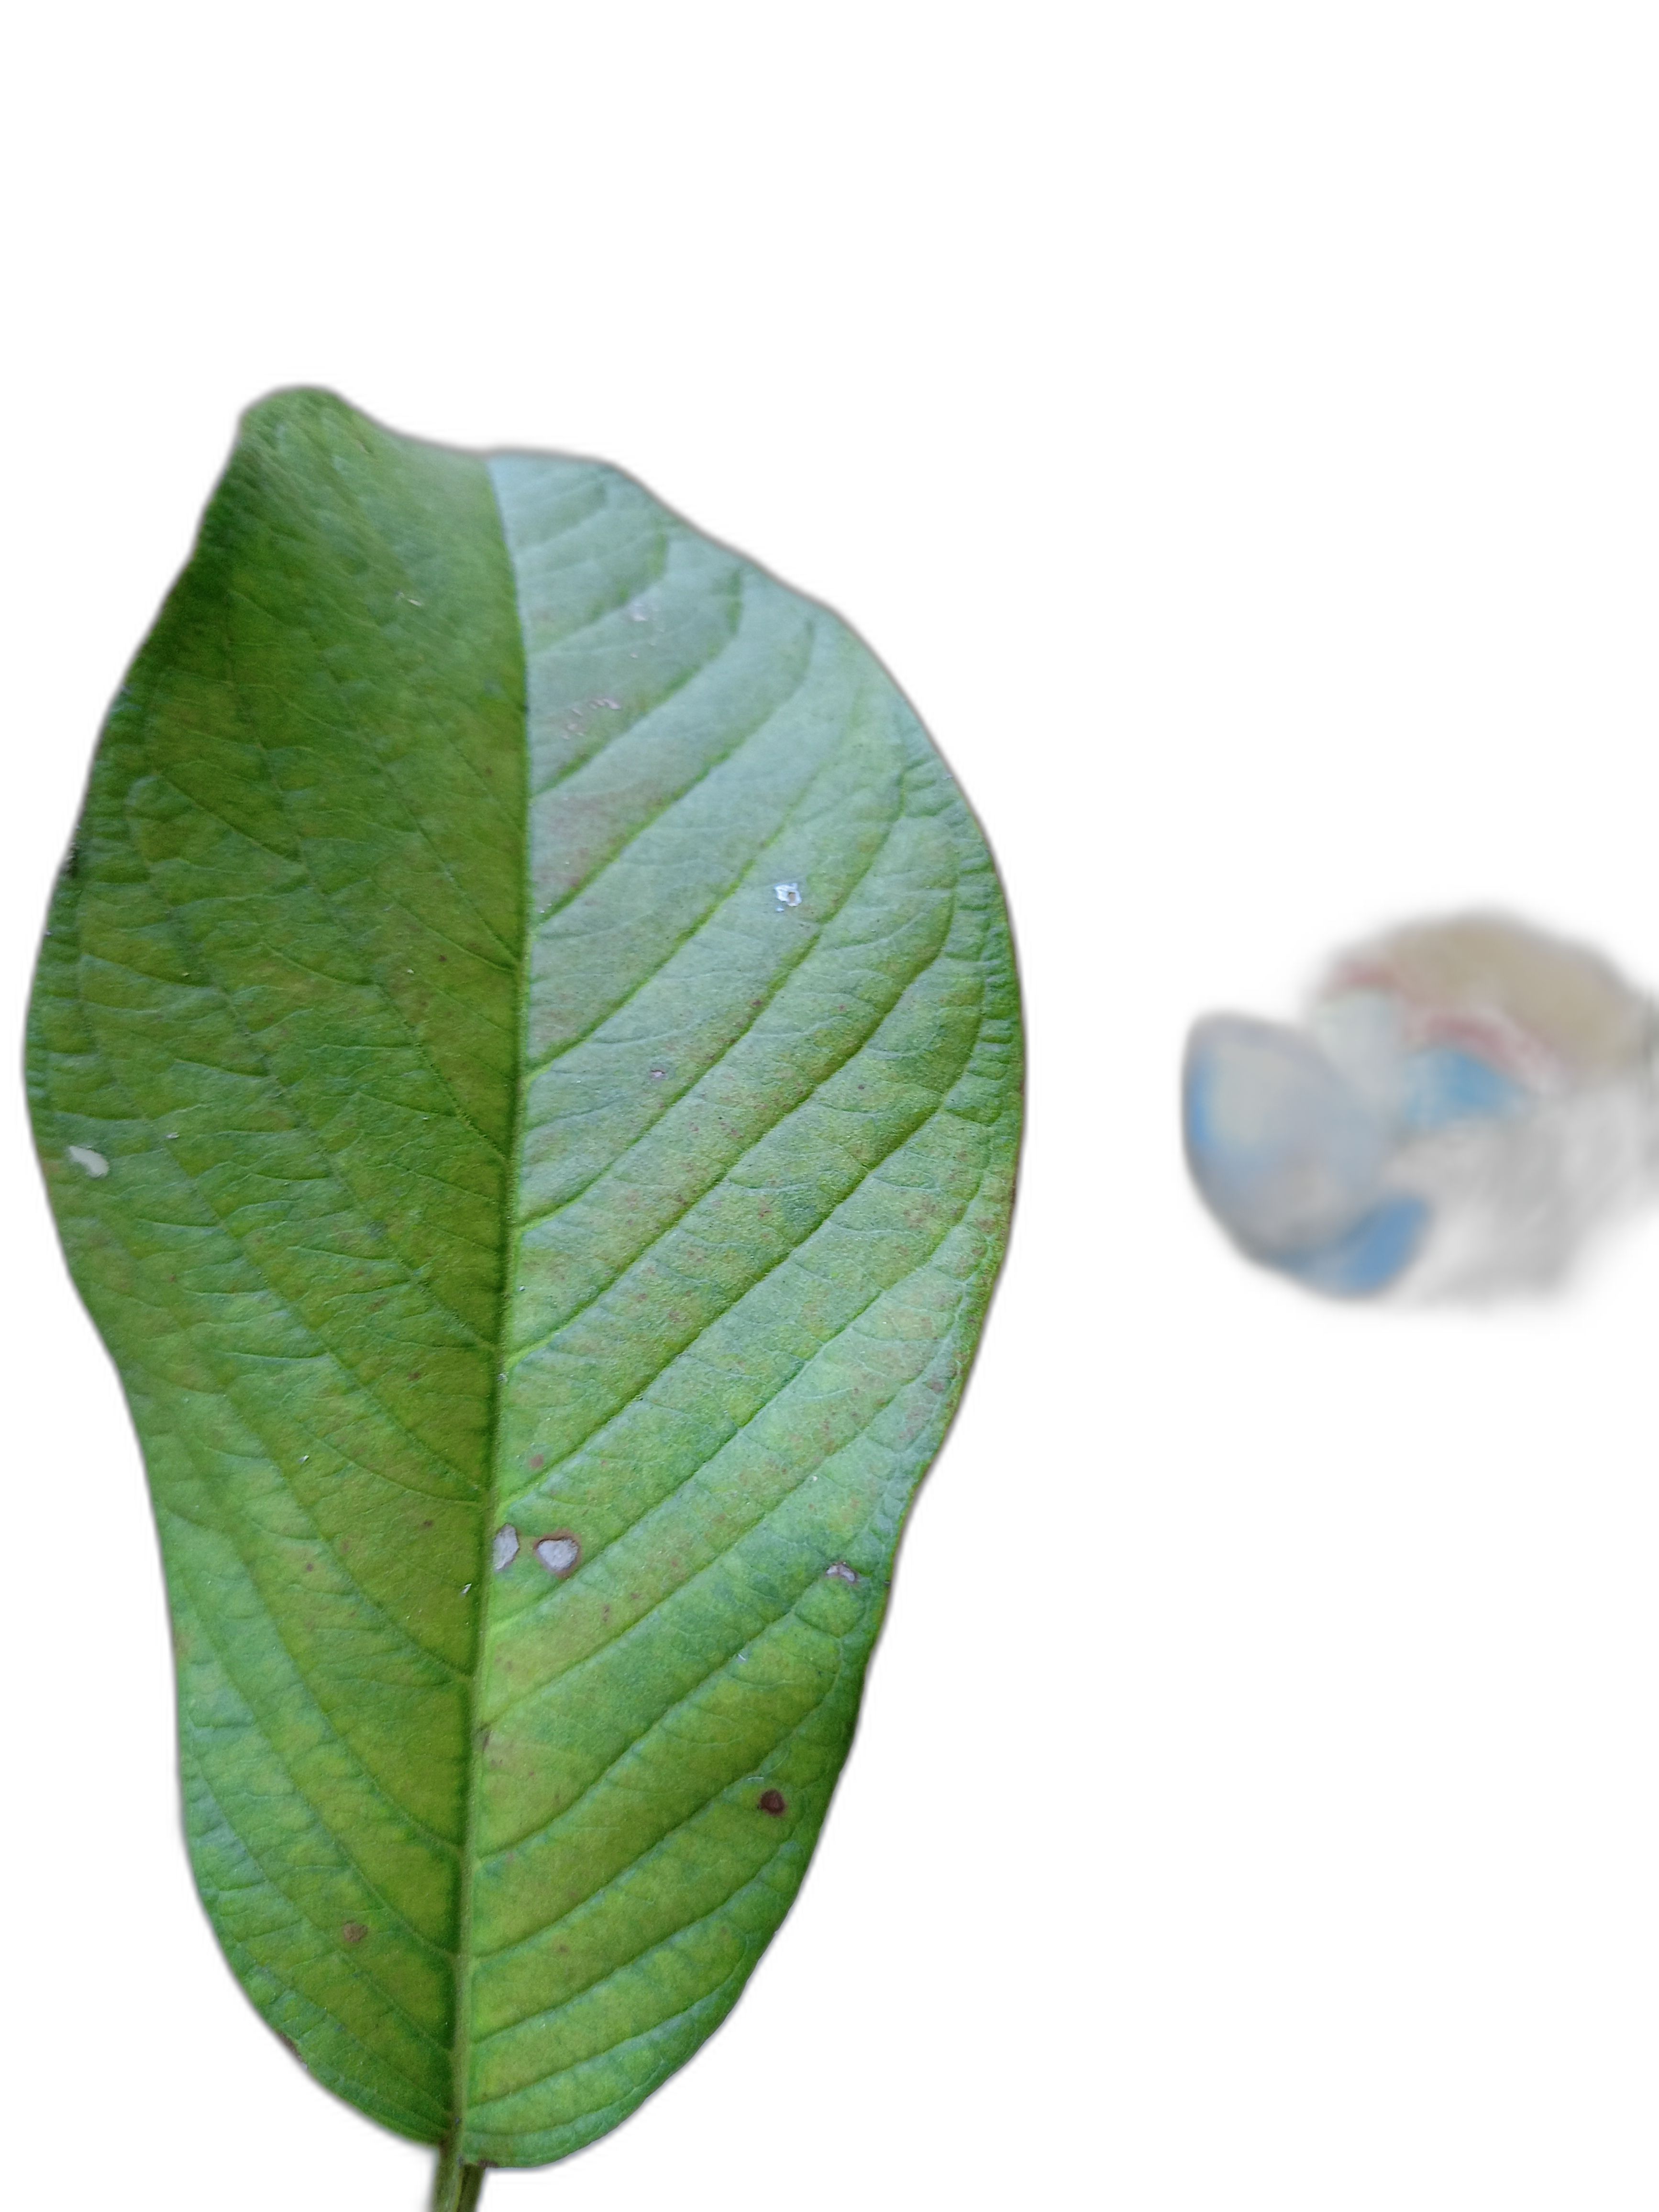
Plant part: leaf
Disease: Healthy